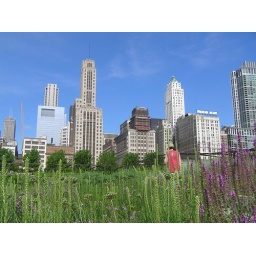
The guy in the red shirt is my brother.